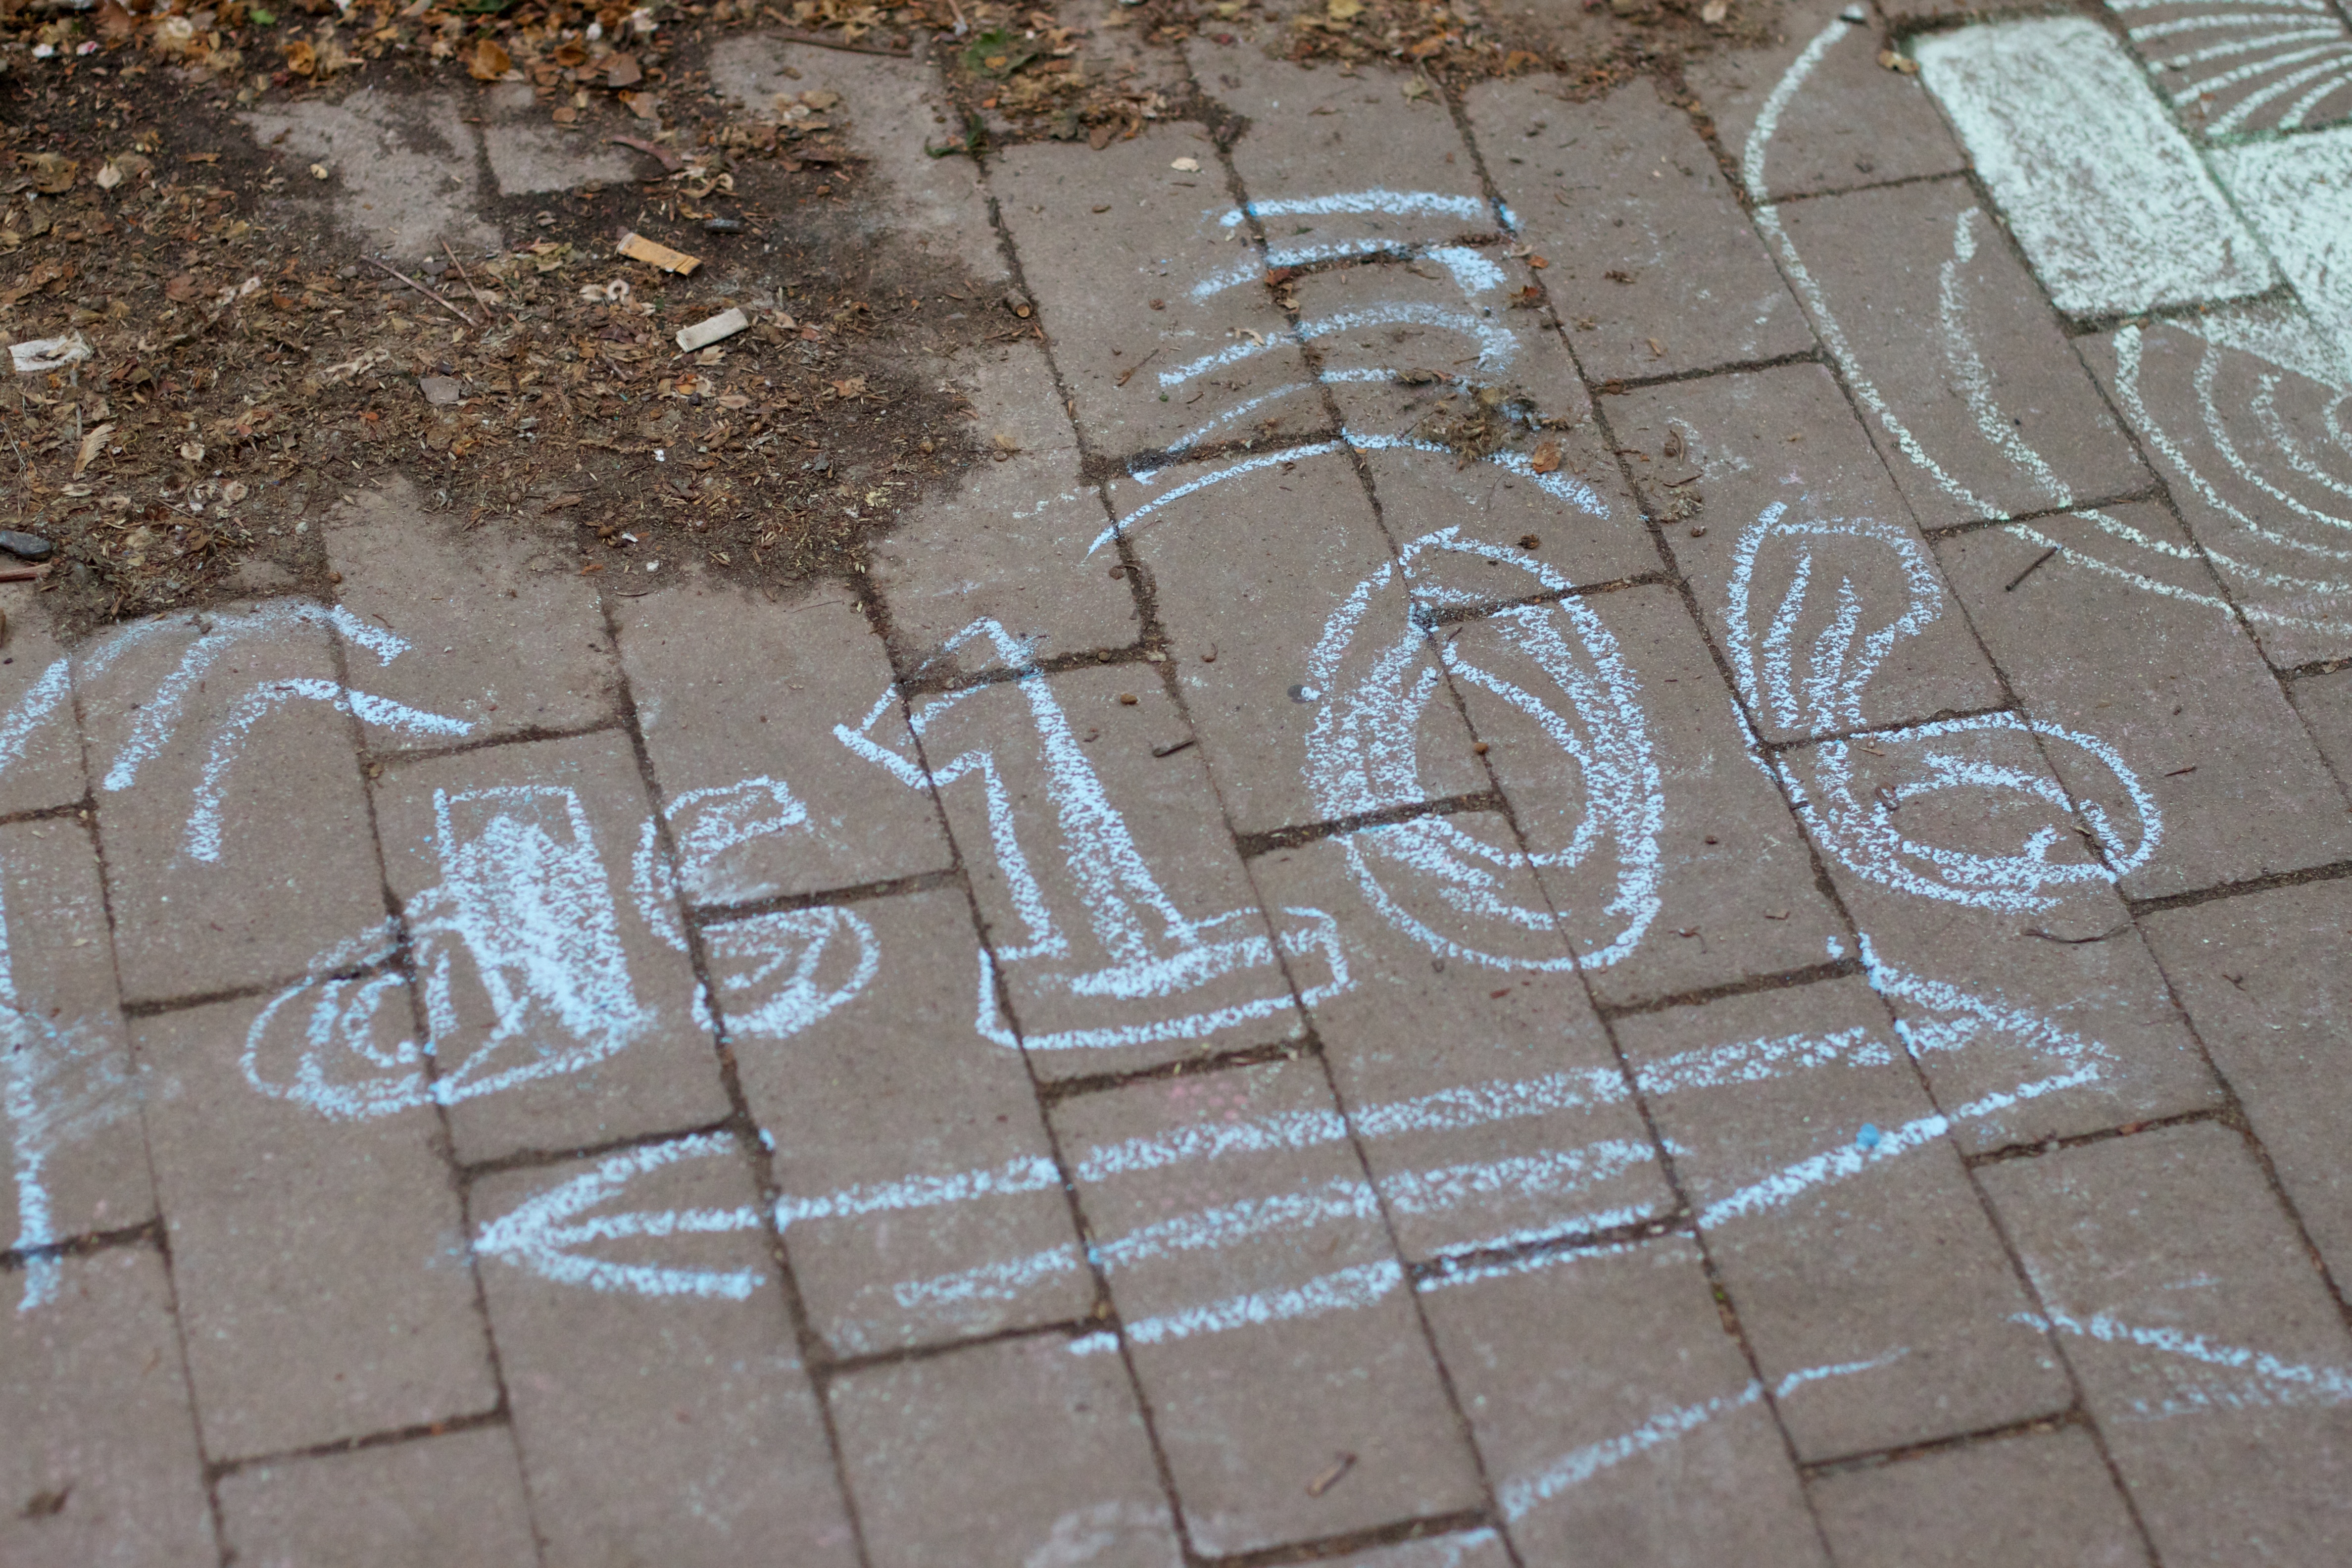
sand, sidewalk, floor, number, wall, soil, brick, material, art, ds106, 106, canonef50mmf14usm, flooring, road surface